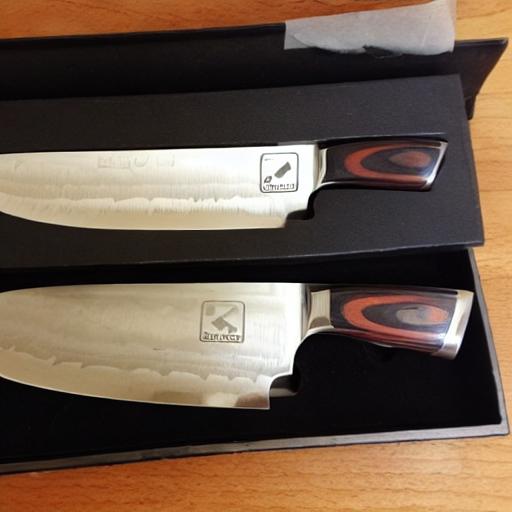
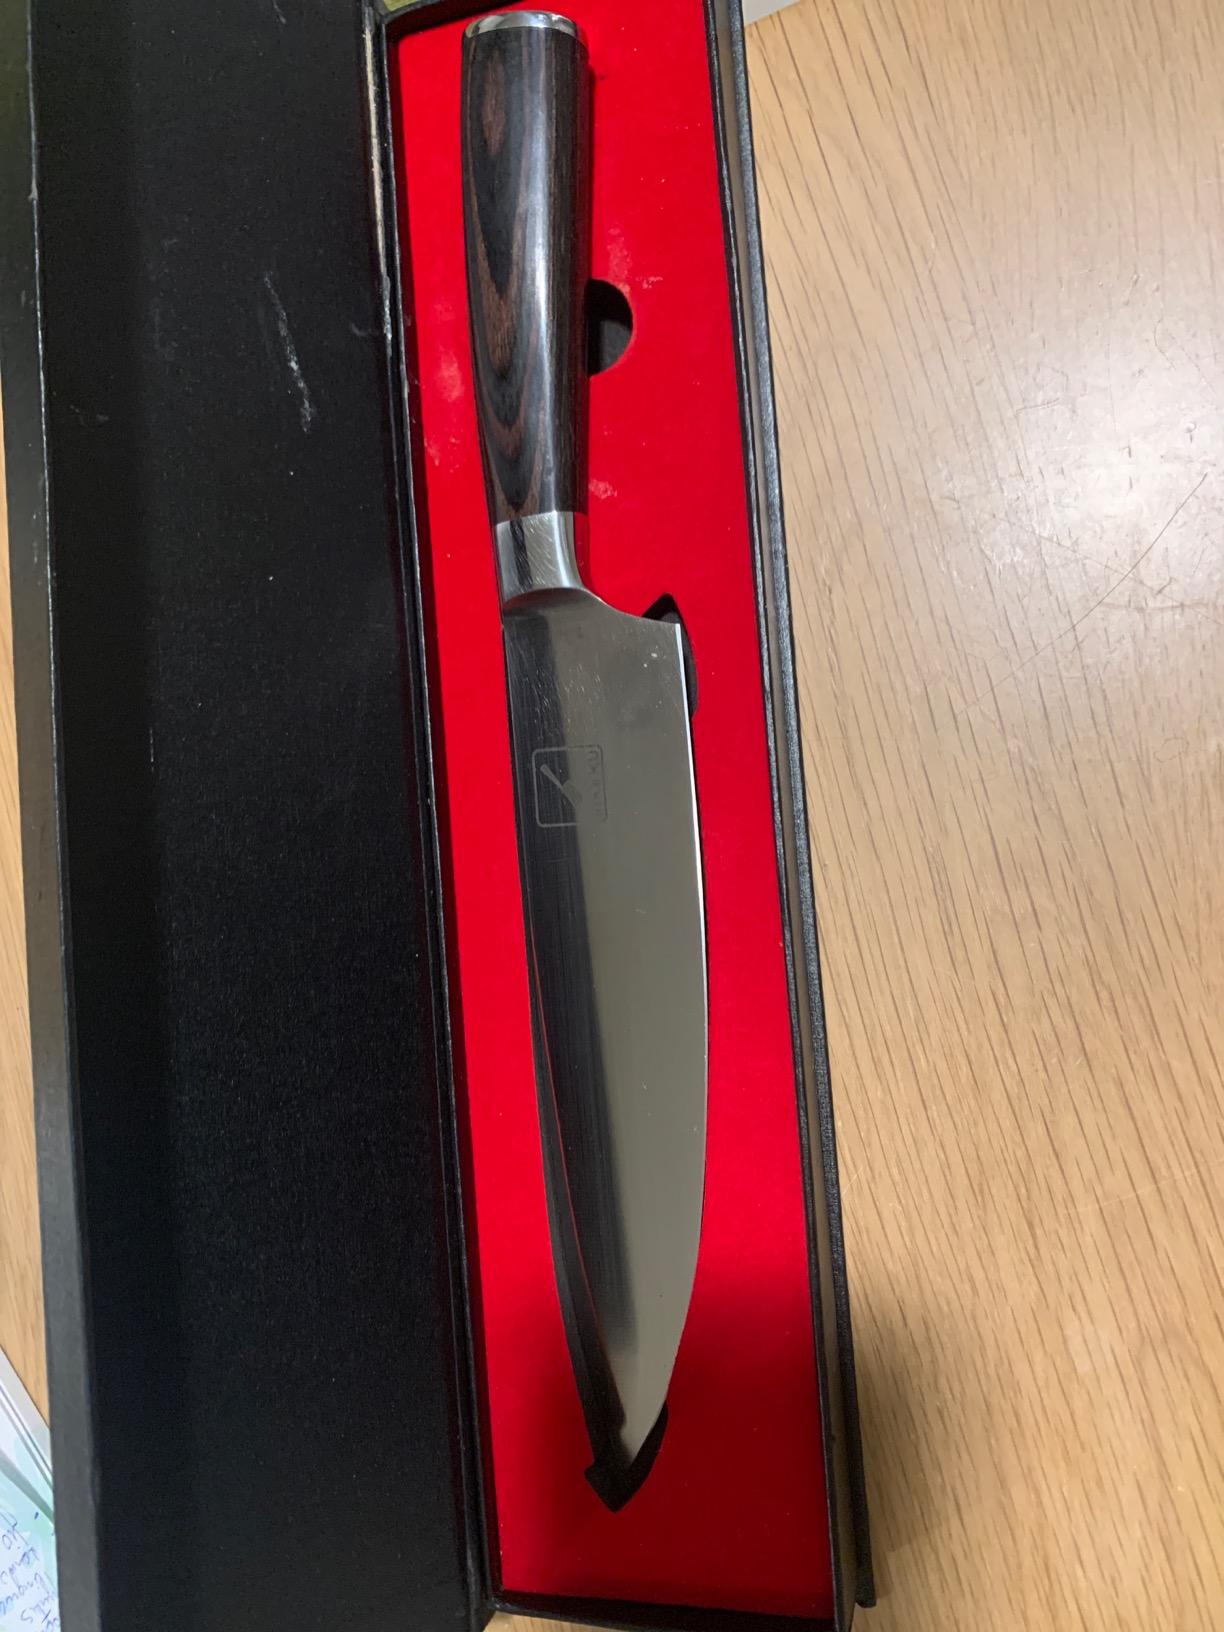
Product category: items_knife
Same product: no